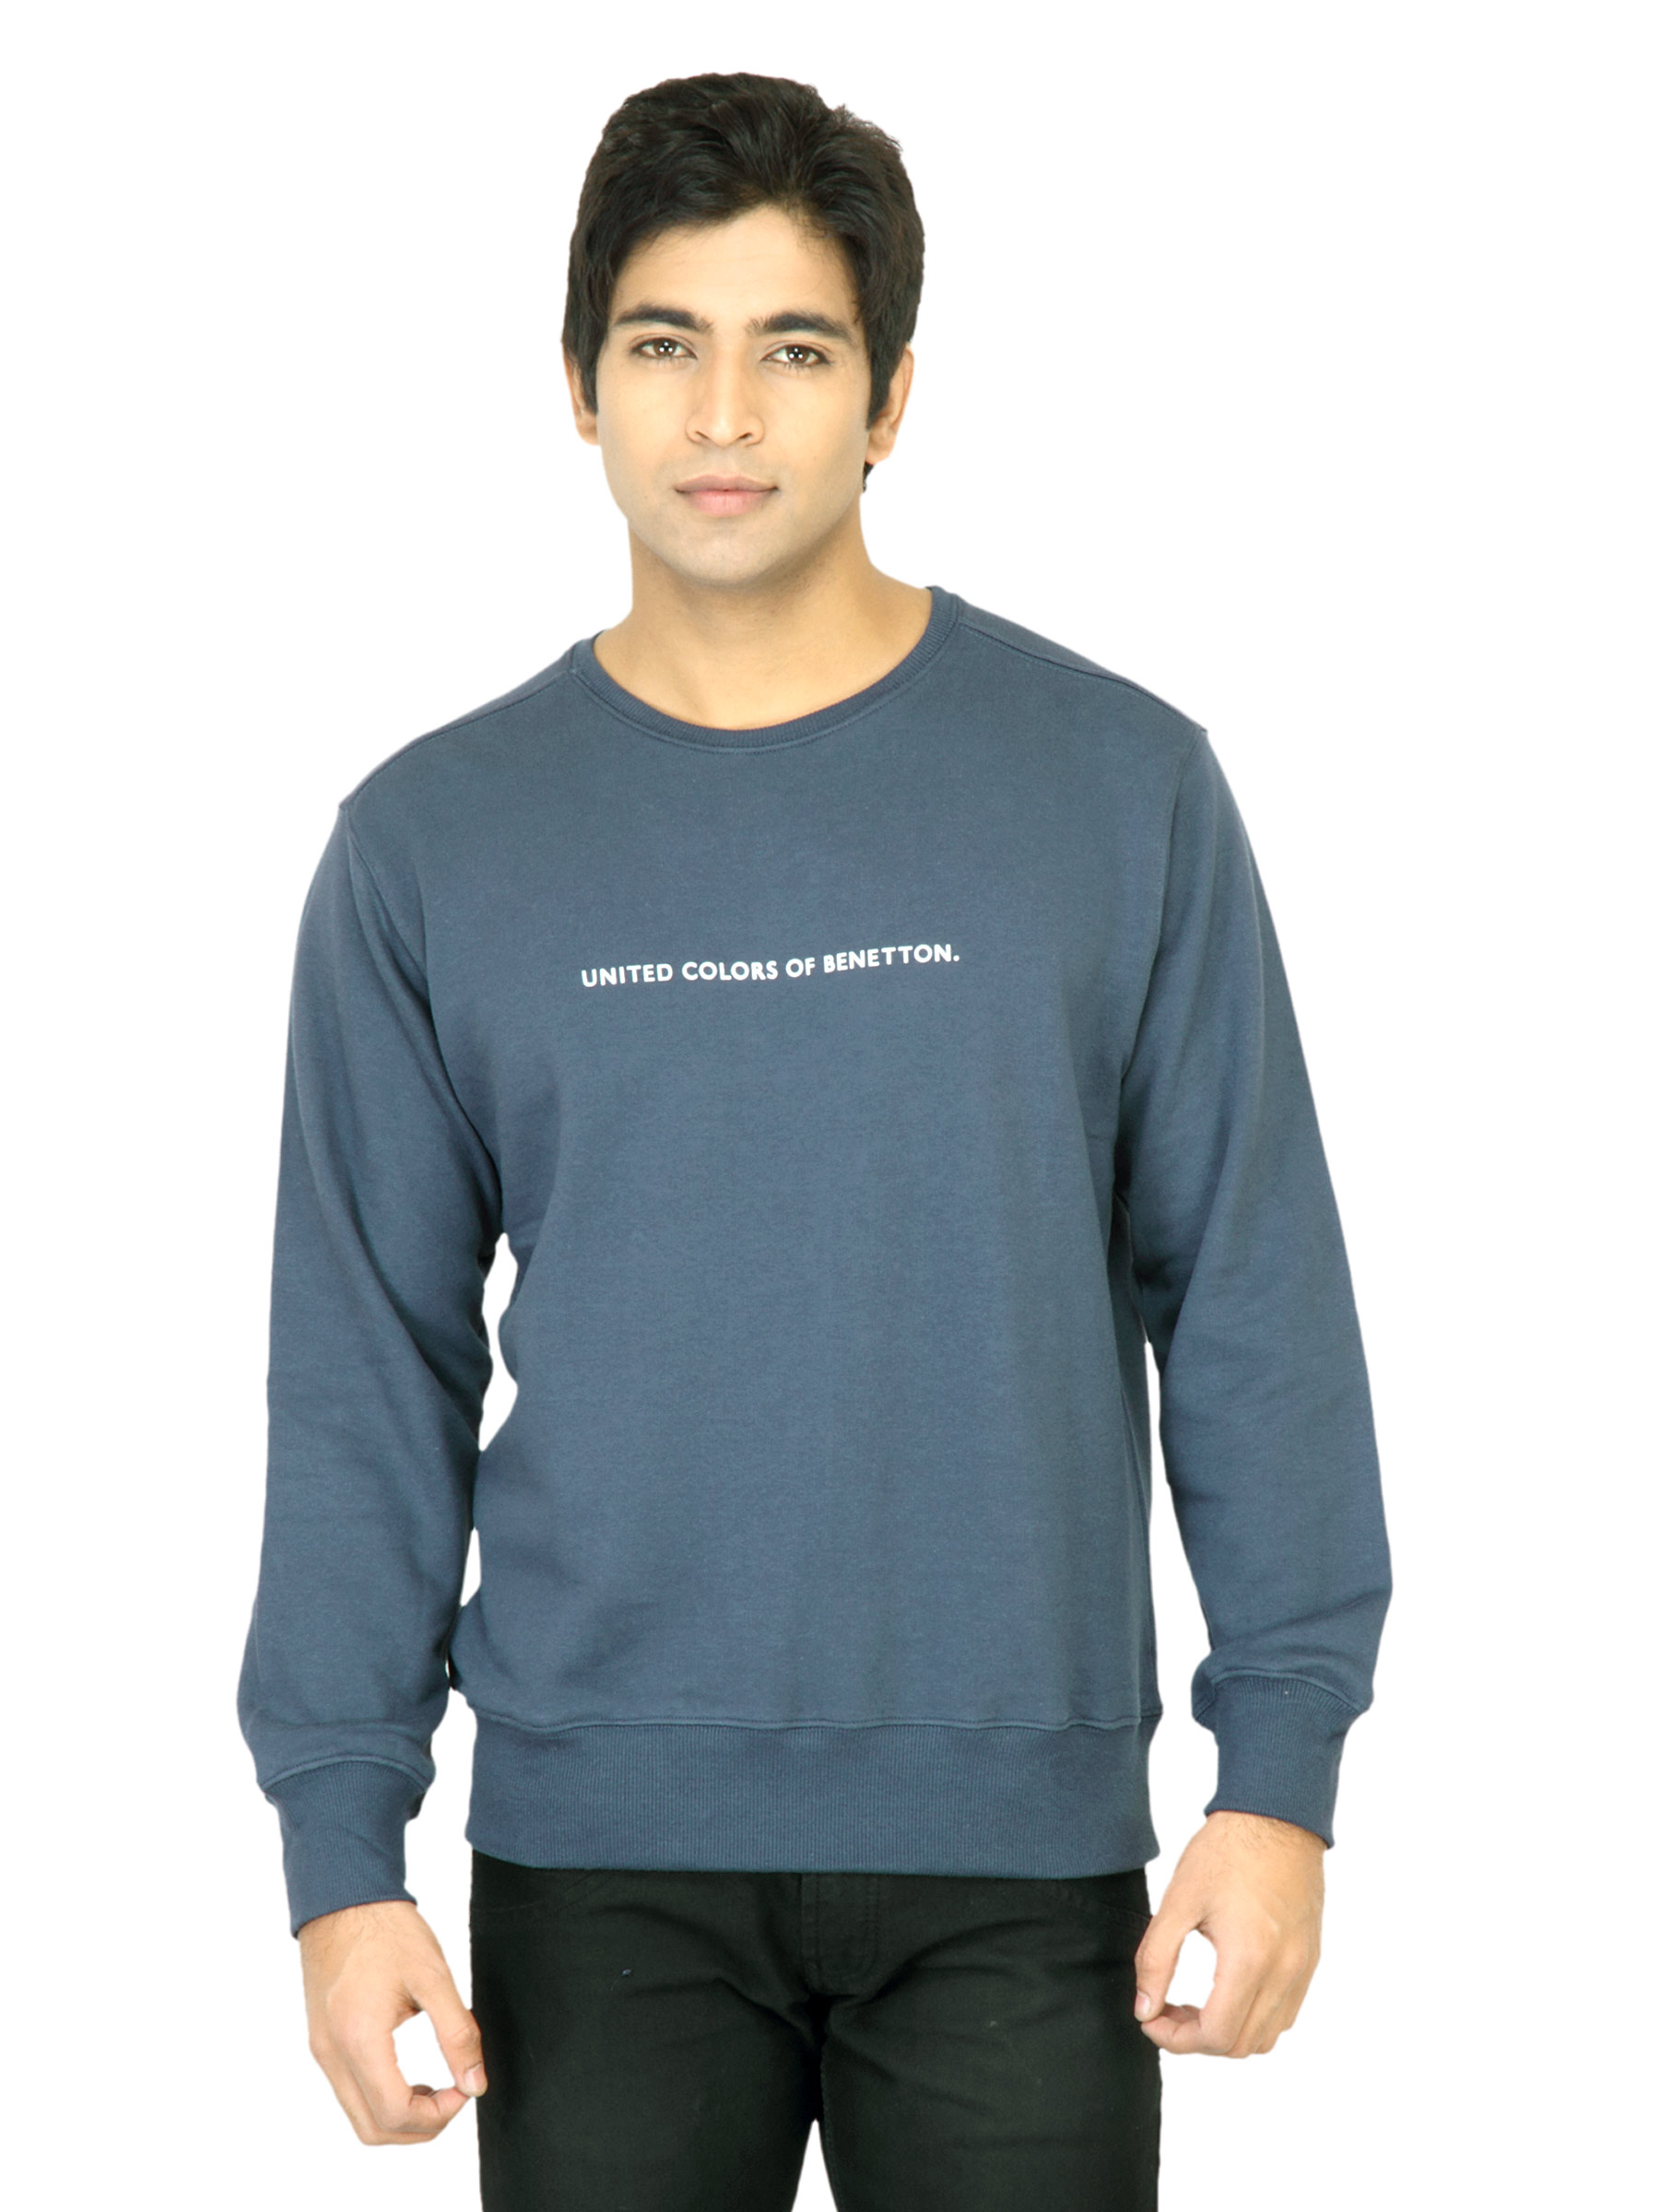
United Colors of Benetton Men Solid Blue SweatShirt
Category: Apparel / Topwear / Sweatshirts
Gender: Men
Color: Blue
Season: Summer 2011
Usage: Casual